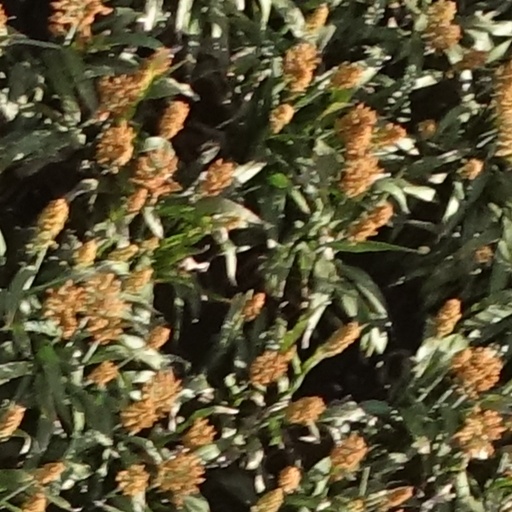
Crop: sorghum